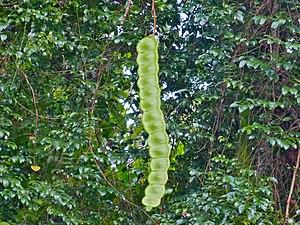
Entada rheedii, aussi connue sous le nom de cacoon vine en Jamaïque, ou d'« herbe à rêves africaine », est une espèce de grande liane à tige ligneuse appartenant à l'ordre des Fabales. Ses graines ont une paroi épaisse et résistante qui leur permet de survivre à de longues périodes dans l'eau de mer.